Rhodes House

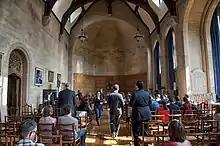
The great hall (Milner Hall) in Rhodes House, being used for the Price Moot Court competition

Rhodes House is a building part of the University of Oxford in England. It is located on South Parks Road in central Oxford, and was built in memory of Cecil Rhodes, an alumnus of the university and a major benefactor. It is listed Grade II* on the National Heritage List for England.